Arnaud Démare

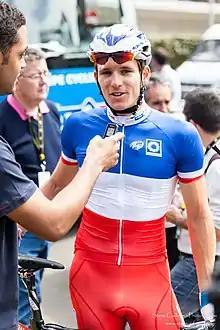
Démare at the 2014 Tour de France, where he wore the French national road race champion's jersey for the first time

Ahead of the Tour de France, Démare took successive victories in Halle–Ingooigem and the French National Road Race Championships – finishing directly ahead of Bouhanni in the latter. Démare's best stage results at the Tour de France were a pair of third-place finishes, on stages four and twelve. Over the remainder of the 2014 campaign, Démare took a further six victories – for a final tally of fifteen wins. He won the Kampioenschap van Vlaanderen and Grand Prix d'Isbergues one-day races in September in bunch sprints, before he won the Tour de l'Eurométropole stage race the following month, along with three stages, points and young rider classifications.